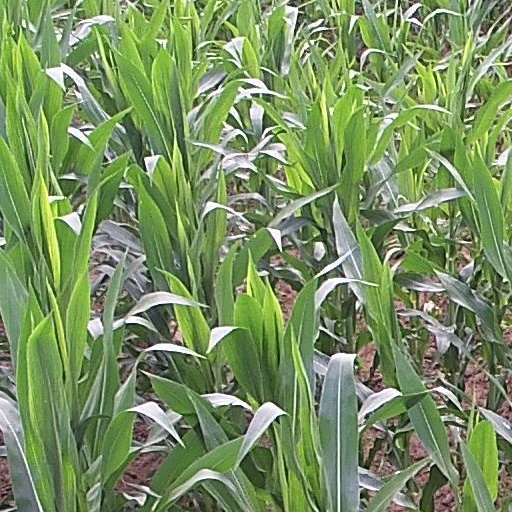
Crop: maize; corn